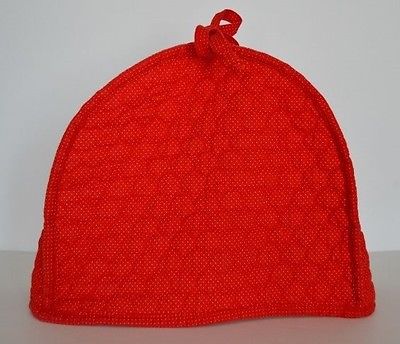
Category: toaster